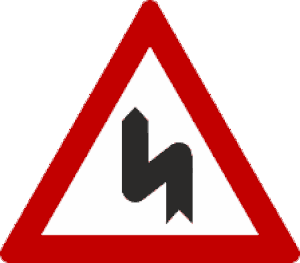
Diagramme de la signalisation routière luxembourgeoise